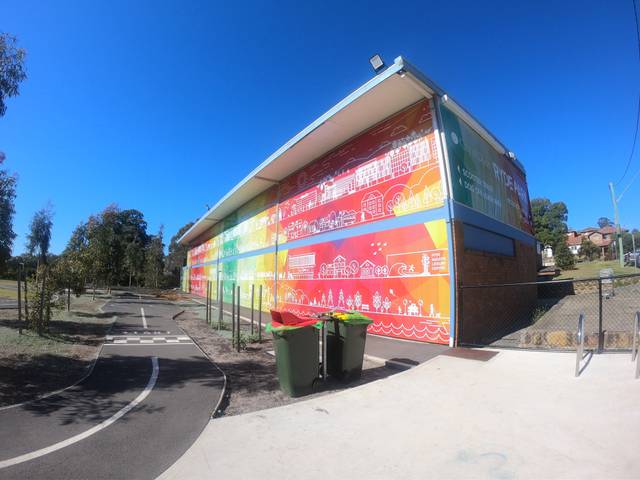
Region: Australia
Coordinates: -33.814, 151.108